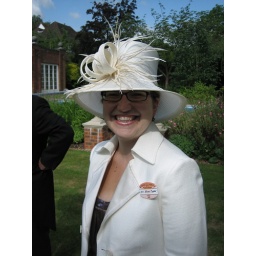
Alison's hat being attacked by hairy white octopus